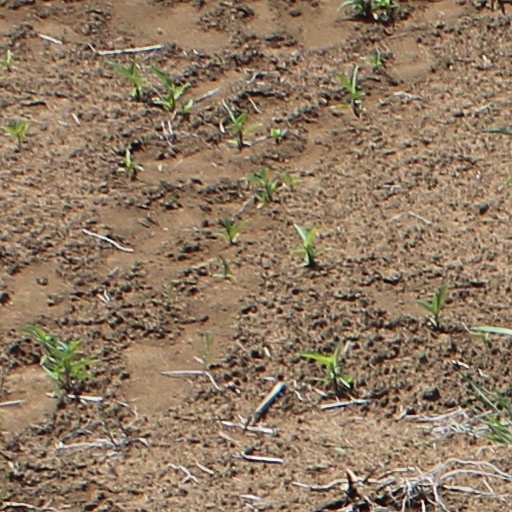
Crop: wheat